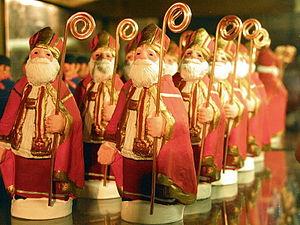
Saint Nicolas. - Santon wallon de Robert Noirhomme. Walon: Sint Nicolê - Santon walon di Robert Noirhomme.
La Saint-Nicolas est une fête mettant en scène Nicolas de Myre, dit Saint Nicolas, récompensant les bons comportements des enfants et son compagnon à l'allure menaçante, chargé de punir ceux qui n'ont pas été sages. C'est une tradition vivace dans plusieurs pays européens, qui se déroule le 6 décembre, ou le 19 décembre pour l'Église orthodoxe utilisant le calendrier julien.